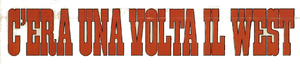
Vestens hårde halse
Vestens hårde halse er en italiensk spaghettiwestern fra 1968, som blev instrueret af Sergio Leone.